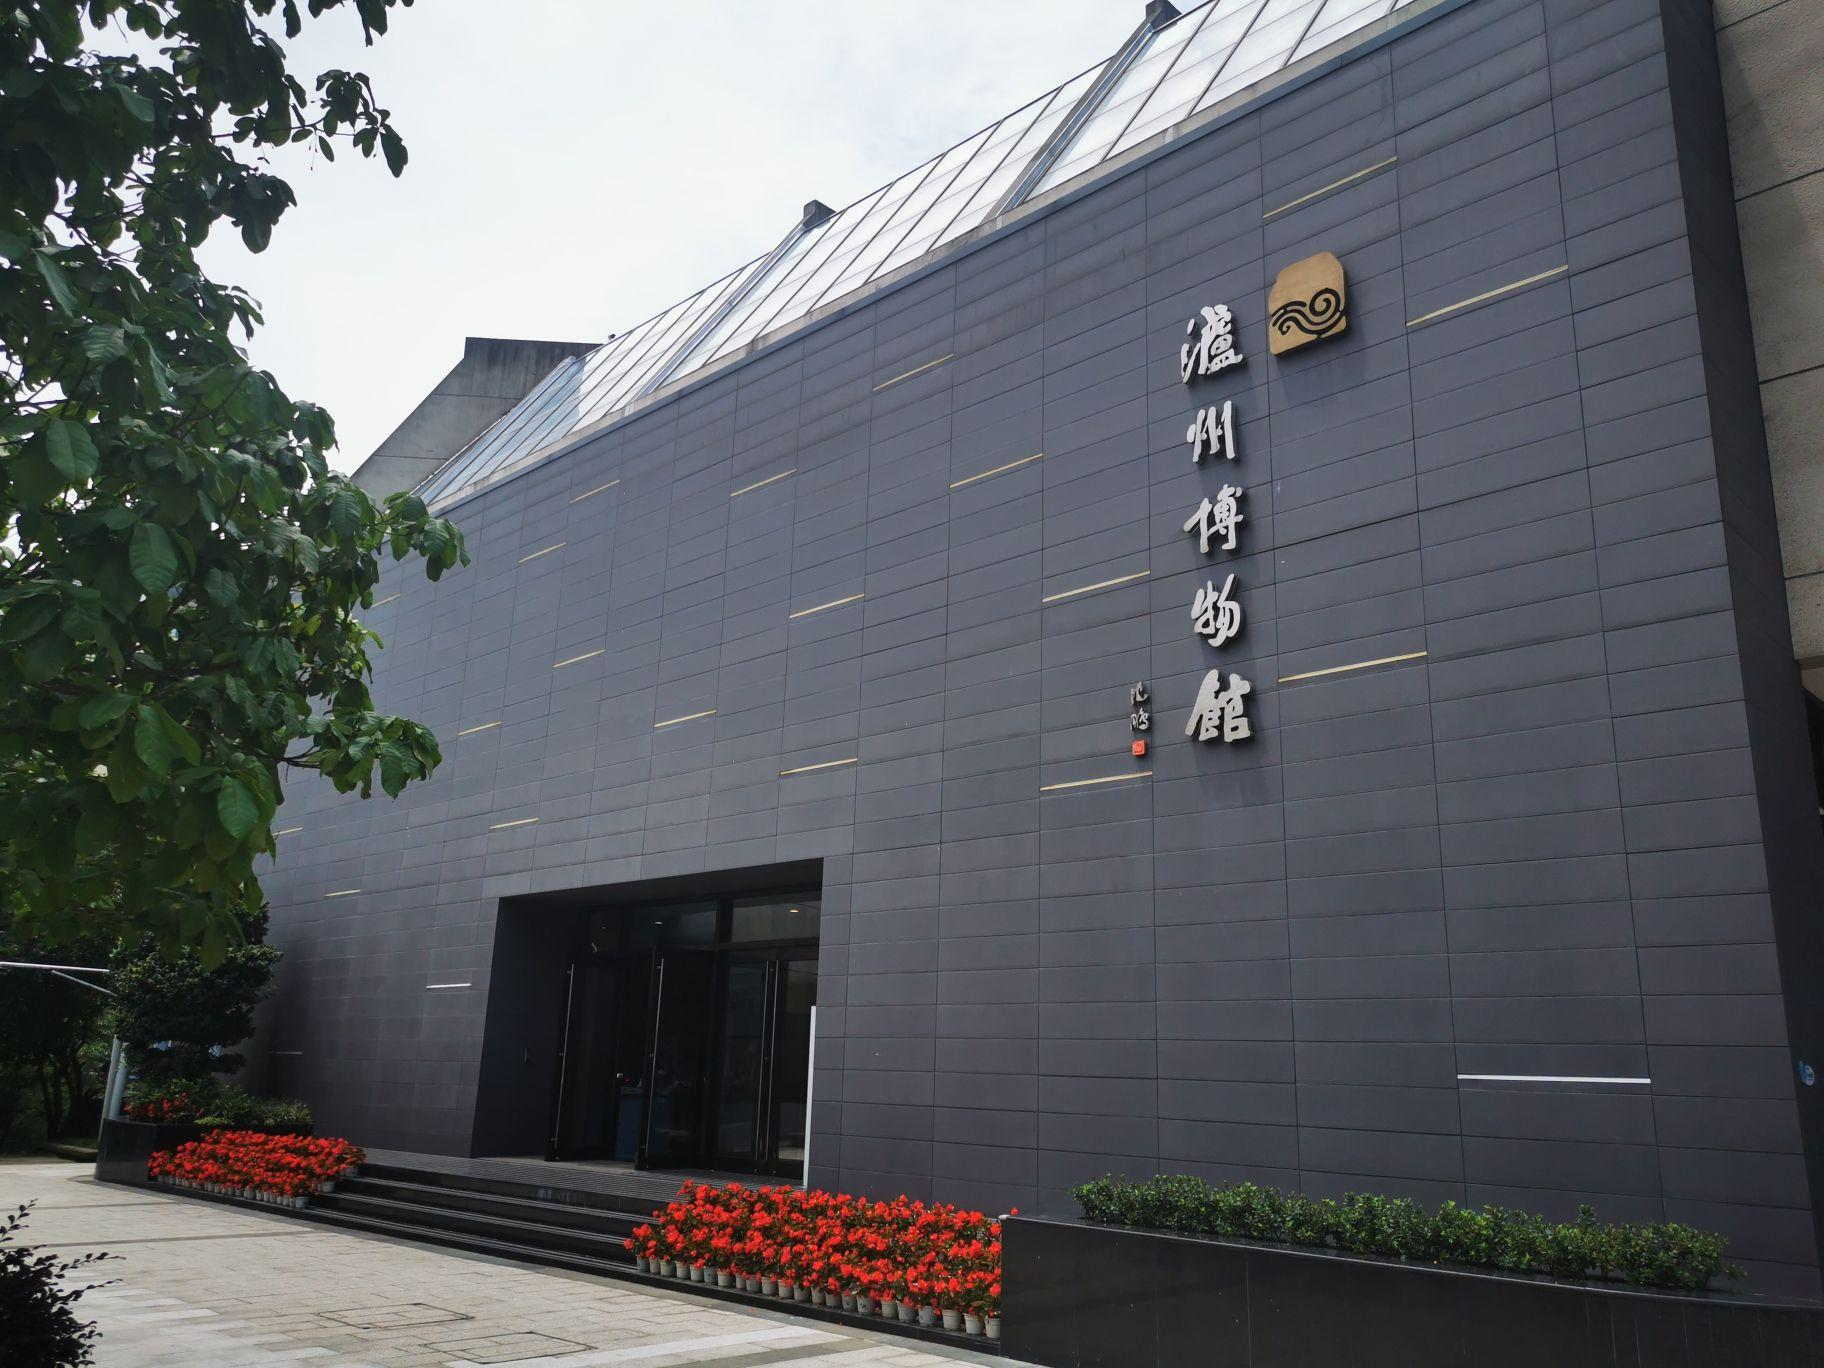
地标名称：泸州博物馆
所在城市：泸州市·江阳区